Supreme Court of the United States

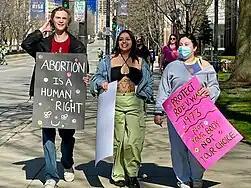
Protestors in support of keeping "Roe v. Wade"

The Supreme Court first met on February 1, 1790, at the Merchants' Exchange Building in New York City. When Philadelphia became the capital, the court met briefly in Independence Hall before settling in Old City Hall from 1791 until 1800. After the government moved to Washington, D.C., the court occupied various spaces in the Capitol building until 1935, when it moved into its own purpose-built home. The four-story building was designed by Cass Gilbert in a classical style sympathetic to the surrounding buildings of the Capitol and Library of Congress, and is clad in marble. The building includes the courtroom, justices' chambers, an extensive law library, various meeting spaces, and auxiliary services including a gymnasium. The Supreme Court building is within the ambit of the Architect of the Capitol, but maintains its own Supreme Court Police, separate from the Capitol Police.